Christijan Albers

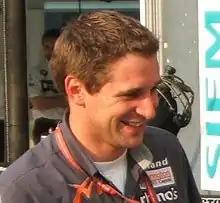
Albers at the 2006 United States Grand Prix

Christijan Albers (born 16 April 1979) is a Dutch former professional racing driver. After success in the DTM he drove in Formula One from until the 2007 British Grand Prix, shortly after which he was dropped by the Spyker F1 team. In 2008, he returned to the DTM series as a driver for the Audi Futurecom TME team. Albers acted as Team Principal and CEO of the Caterham F1 Team from July to September 2014 after it was acquired by new team owners. His estimated net-worth is $50 million.